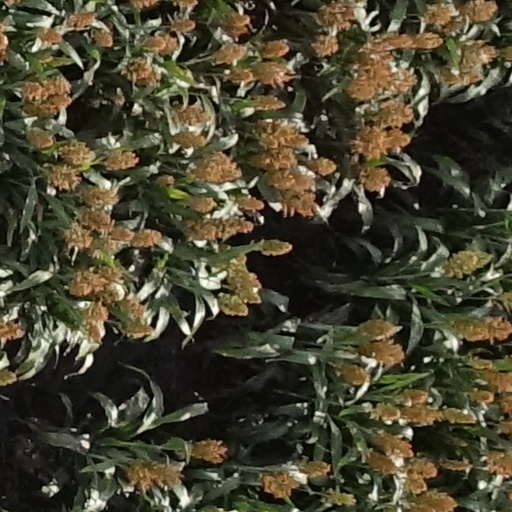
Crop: sorghum